Nottingham Caesars

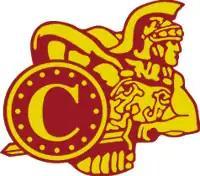
The old Nottingham Caesars logo

The Caesars began play in 1992, in competition with the cross-town Nottingham Hoods. The Hoods saw some success including a conference championship in 1992 under the leadership of import players Mike Grossner and Vic Quirolo. The Hoods stopped play in 1994, and this boosted the Caesars considerably, who then posted an undefeated 10–0 record in 1995. Since then, the Caesars have seen moderate success, with 3 conference championships including a trip to the Britbowl in 1997, ending in defeat to the Redbridge Fire 26–7.